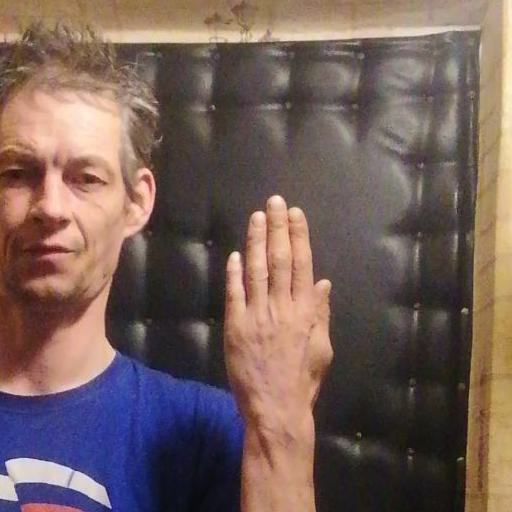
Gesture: stop_inverted